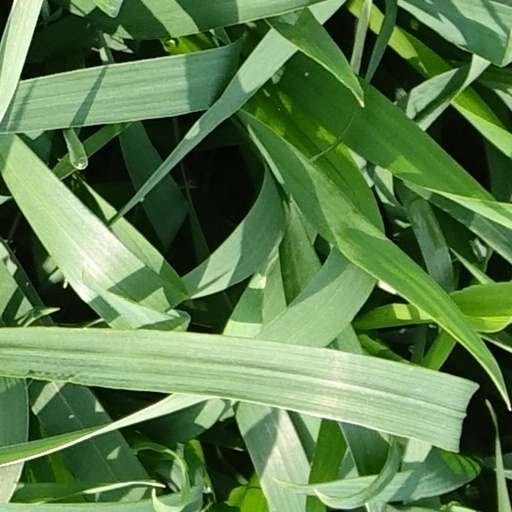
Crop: wheat